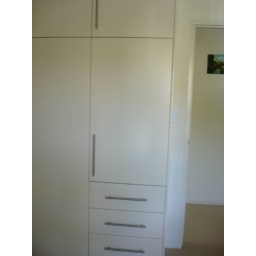
Handles on wardrobes match those in kitchen and bathroom